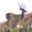
Label: deer